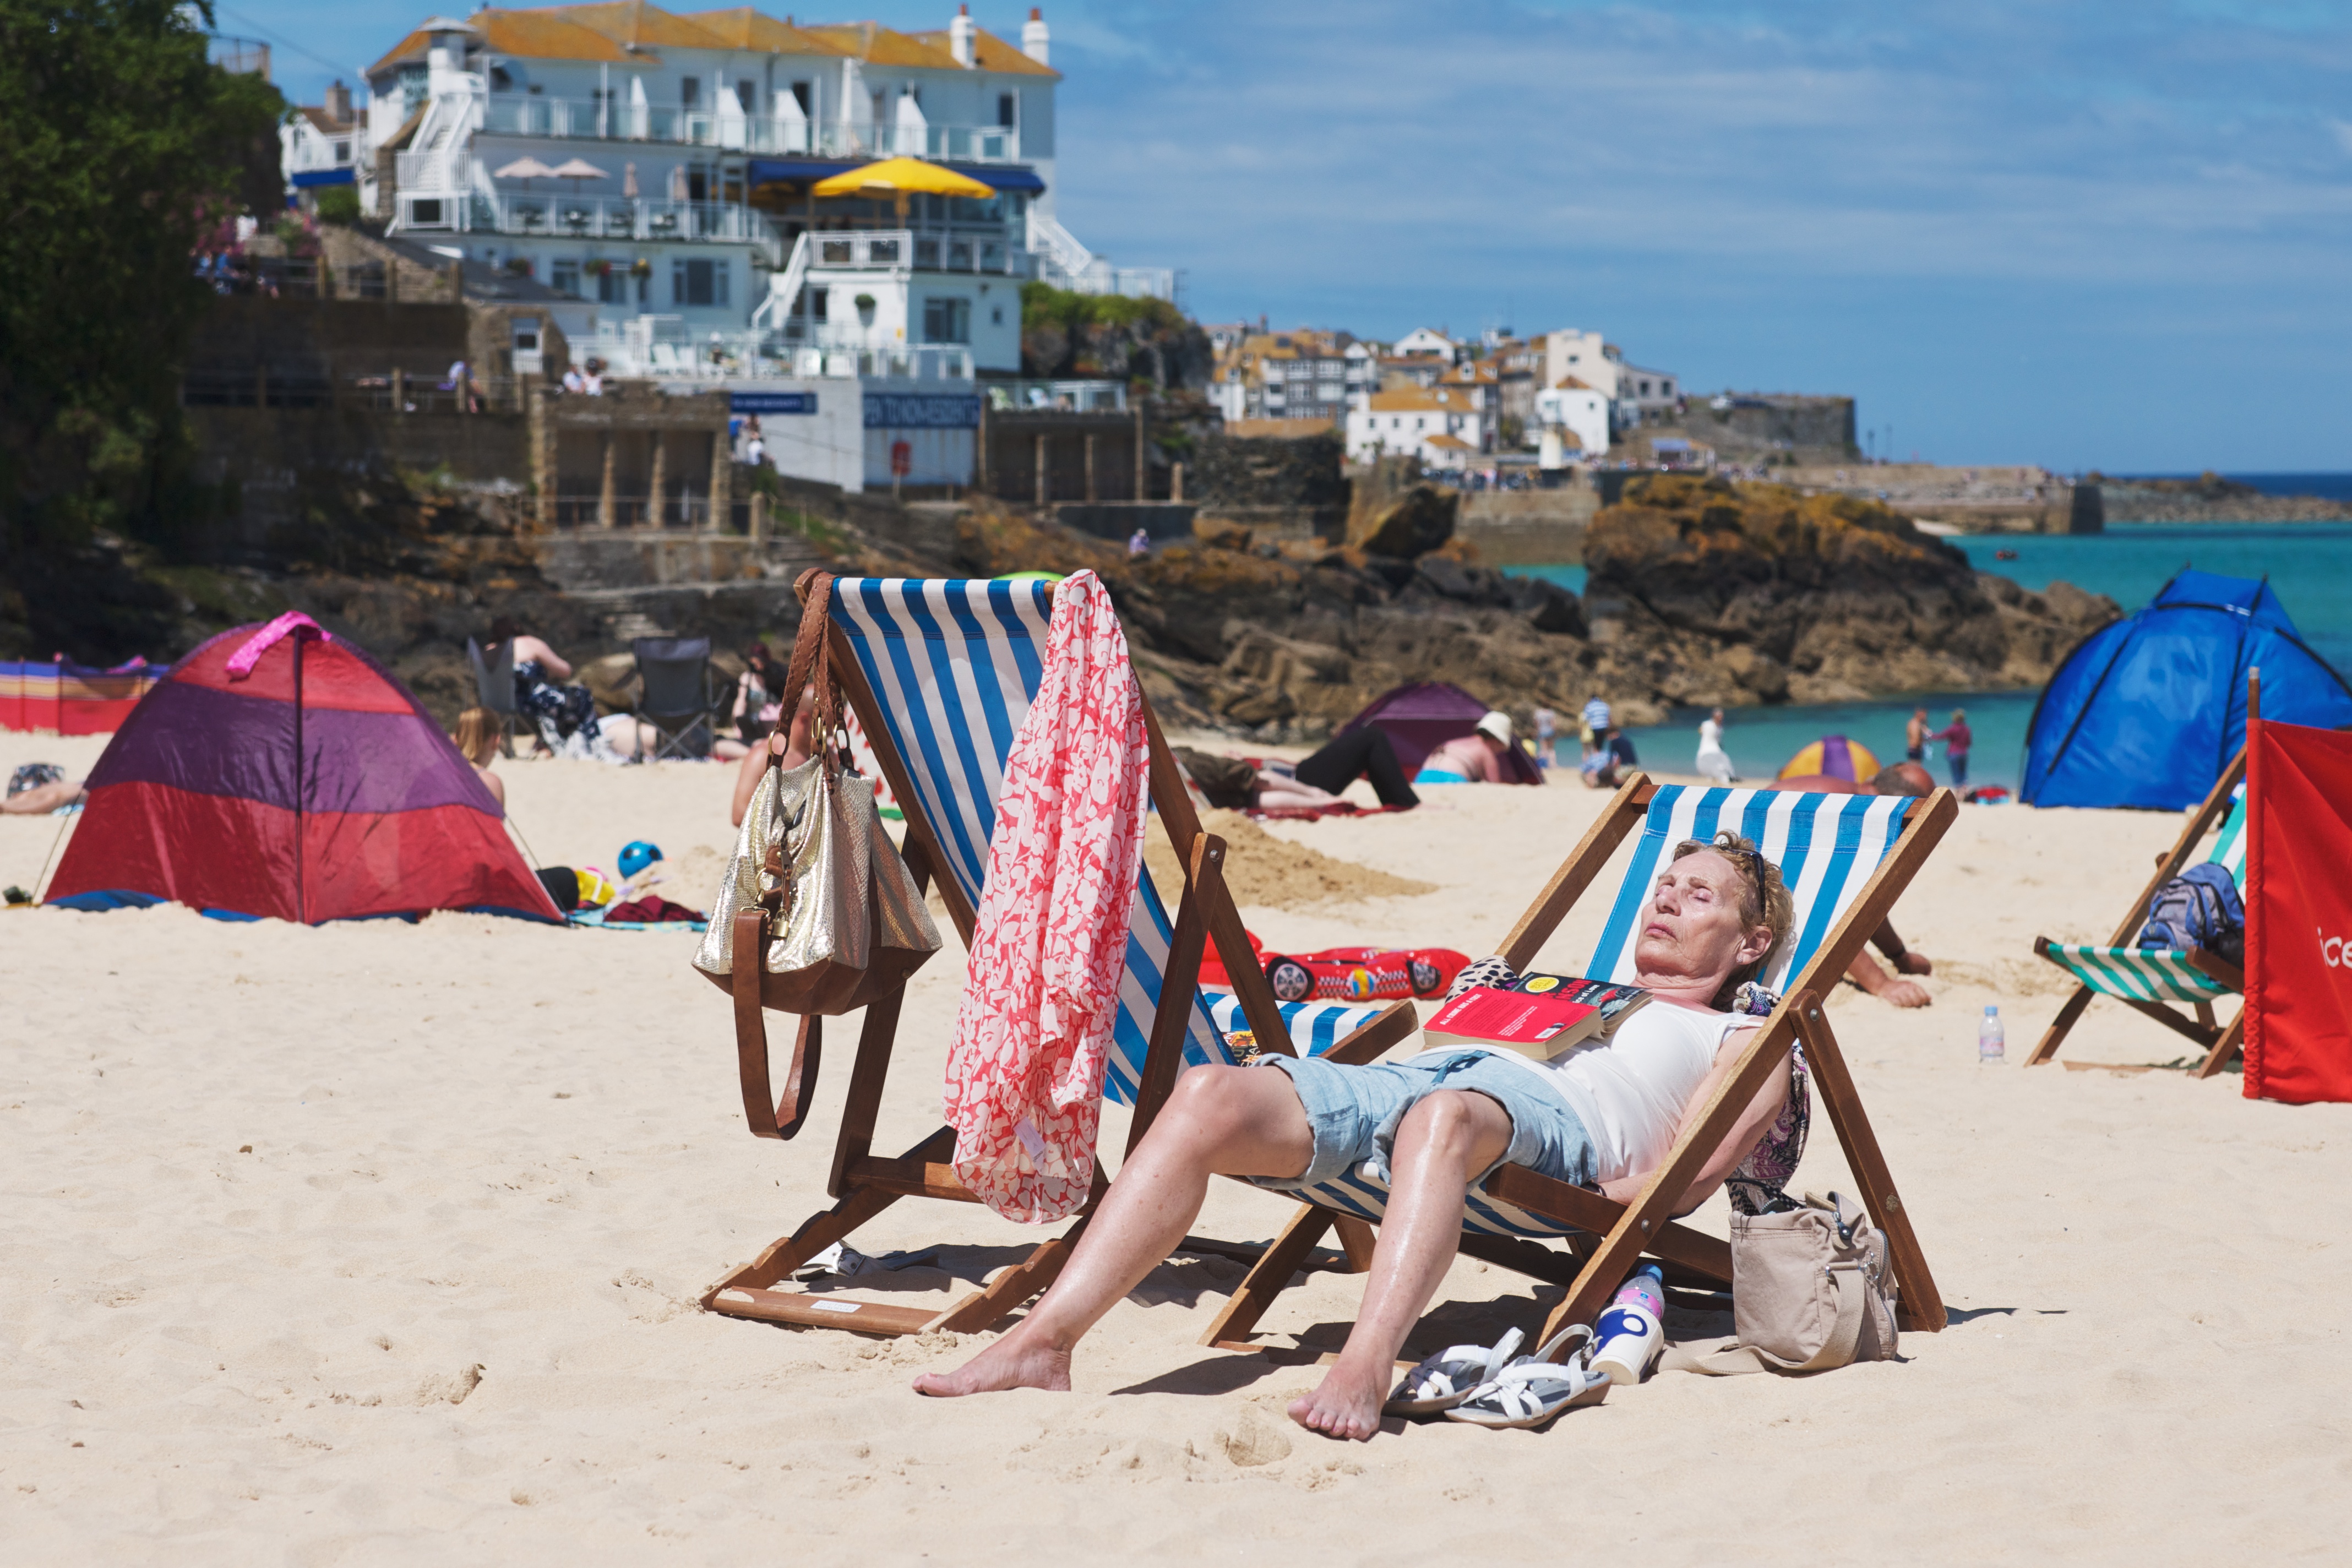
beach, sea, coast, sand, sky, woman, play, house, chair, vacation, relax, bag, blue, tent, body of water, candid, deckchairs, cornwall, a700, mullion, onthebeach, chilllaxing